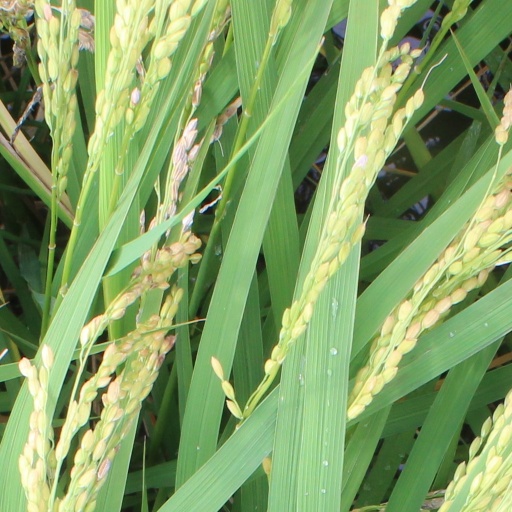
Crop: rice